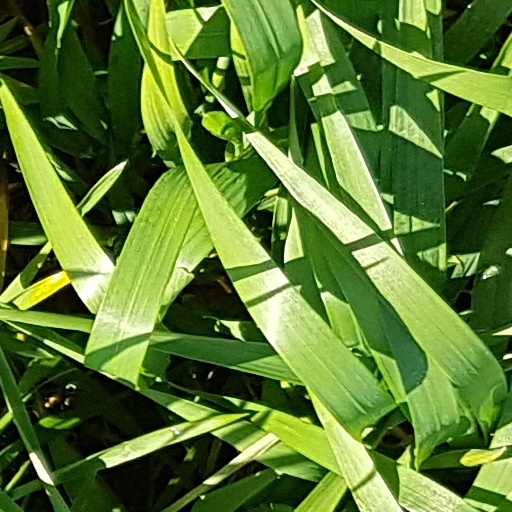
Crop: wheat